Ratha

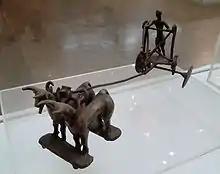
Copper sculpture of a bull-cart and rider, from a hoard at Daimabad, Maharashtra - Late Harappan, c2000 BCE

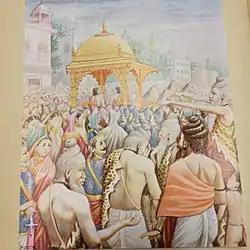
Rama goes to the forest on a ratha.

The Indus Valley Civilization sites of Daimabad and Harappa in the Indian subcontinent, there is evidence for the use of terracotta model carts as early as 3500 BC during the Ravi Phase. There is evidence of wheeled vehicles (especially miniature models) in the Indus Valley Civilization, but not of chariots. According to Kenoyer,